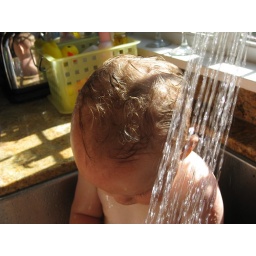
His new favorite is showering in the kitchen sink. He loves to play in the stream of water